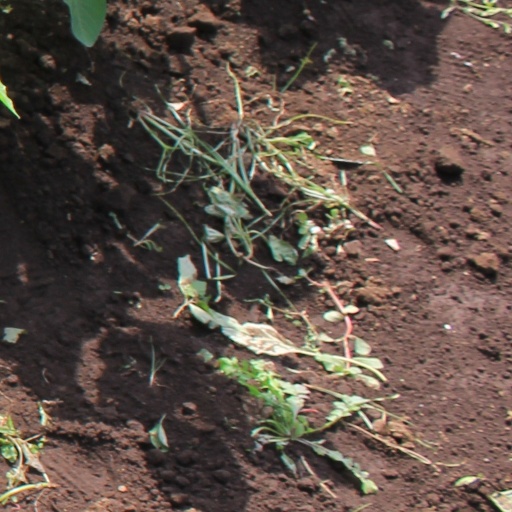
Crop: soybean